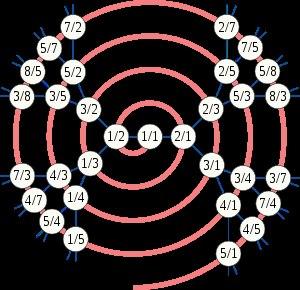
En théorie des nombres et en combinatoire, l'arbre de Calkin-Wilf, est un arbre dont les sommets sont en bijection avec les nombres rationnels positifs. L'arbre a pour racine le nombre 1, et tout nombre rationnel positif, exprimé sous la forme d'une fraction réduite a/b, a deux enfants qui correspondent aux nombres a/ et /b. Chaque nombre rationnel positif figure exactement une fois dans l’arbre.